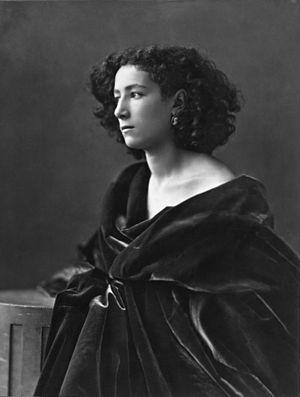
Actrice francaise Sarah Bernhardt, par Félix Nadar, vers 1864. Русский: Французская актриса Сара Бернар, ок. 1864, фотография Надара.